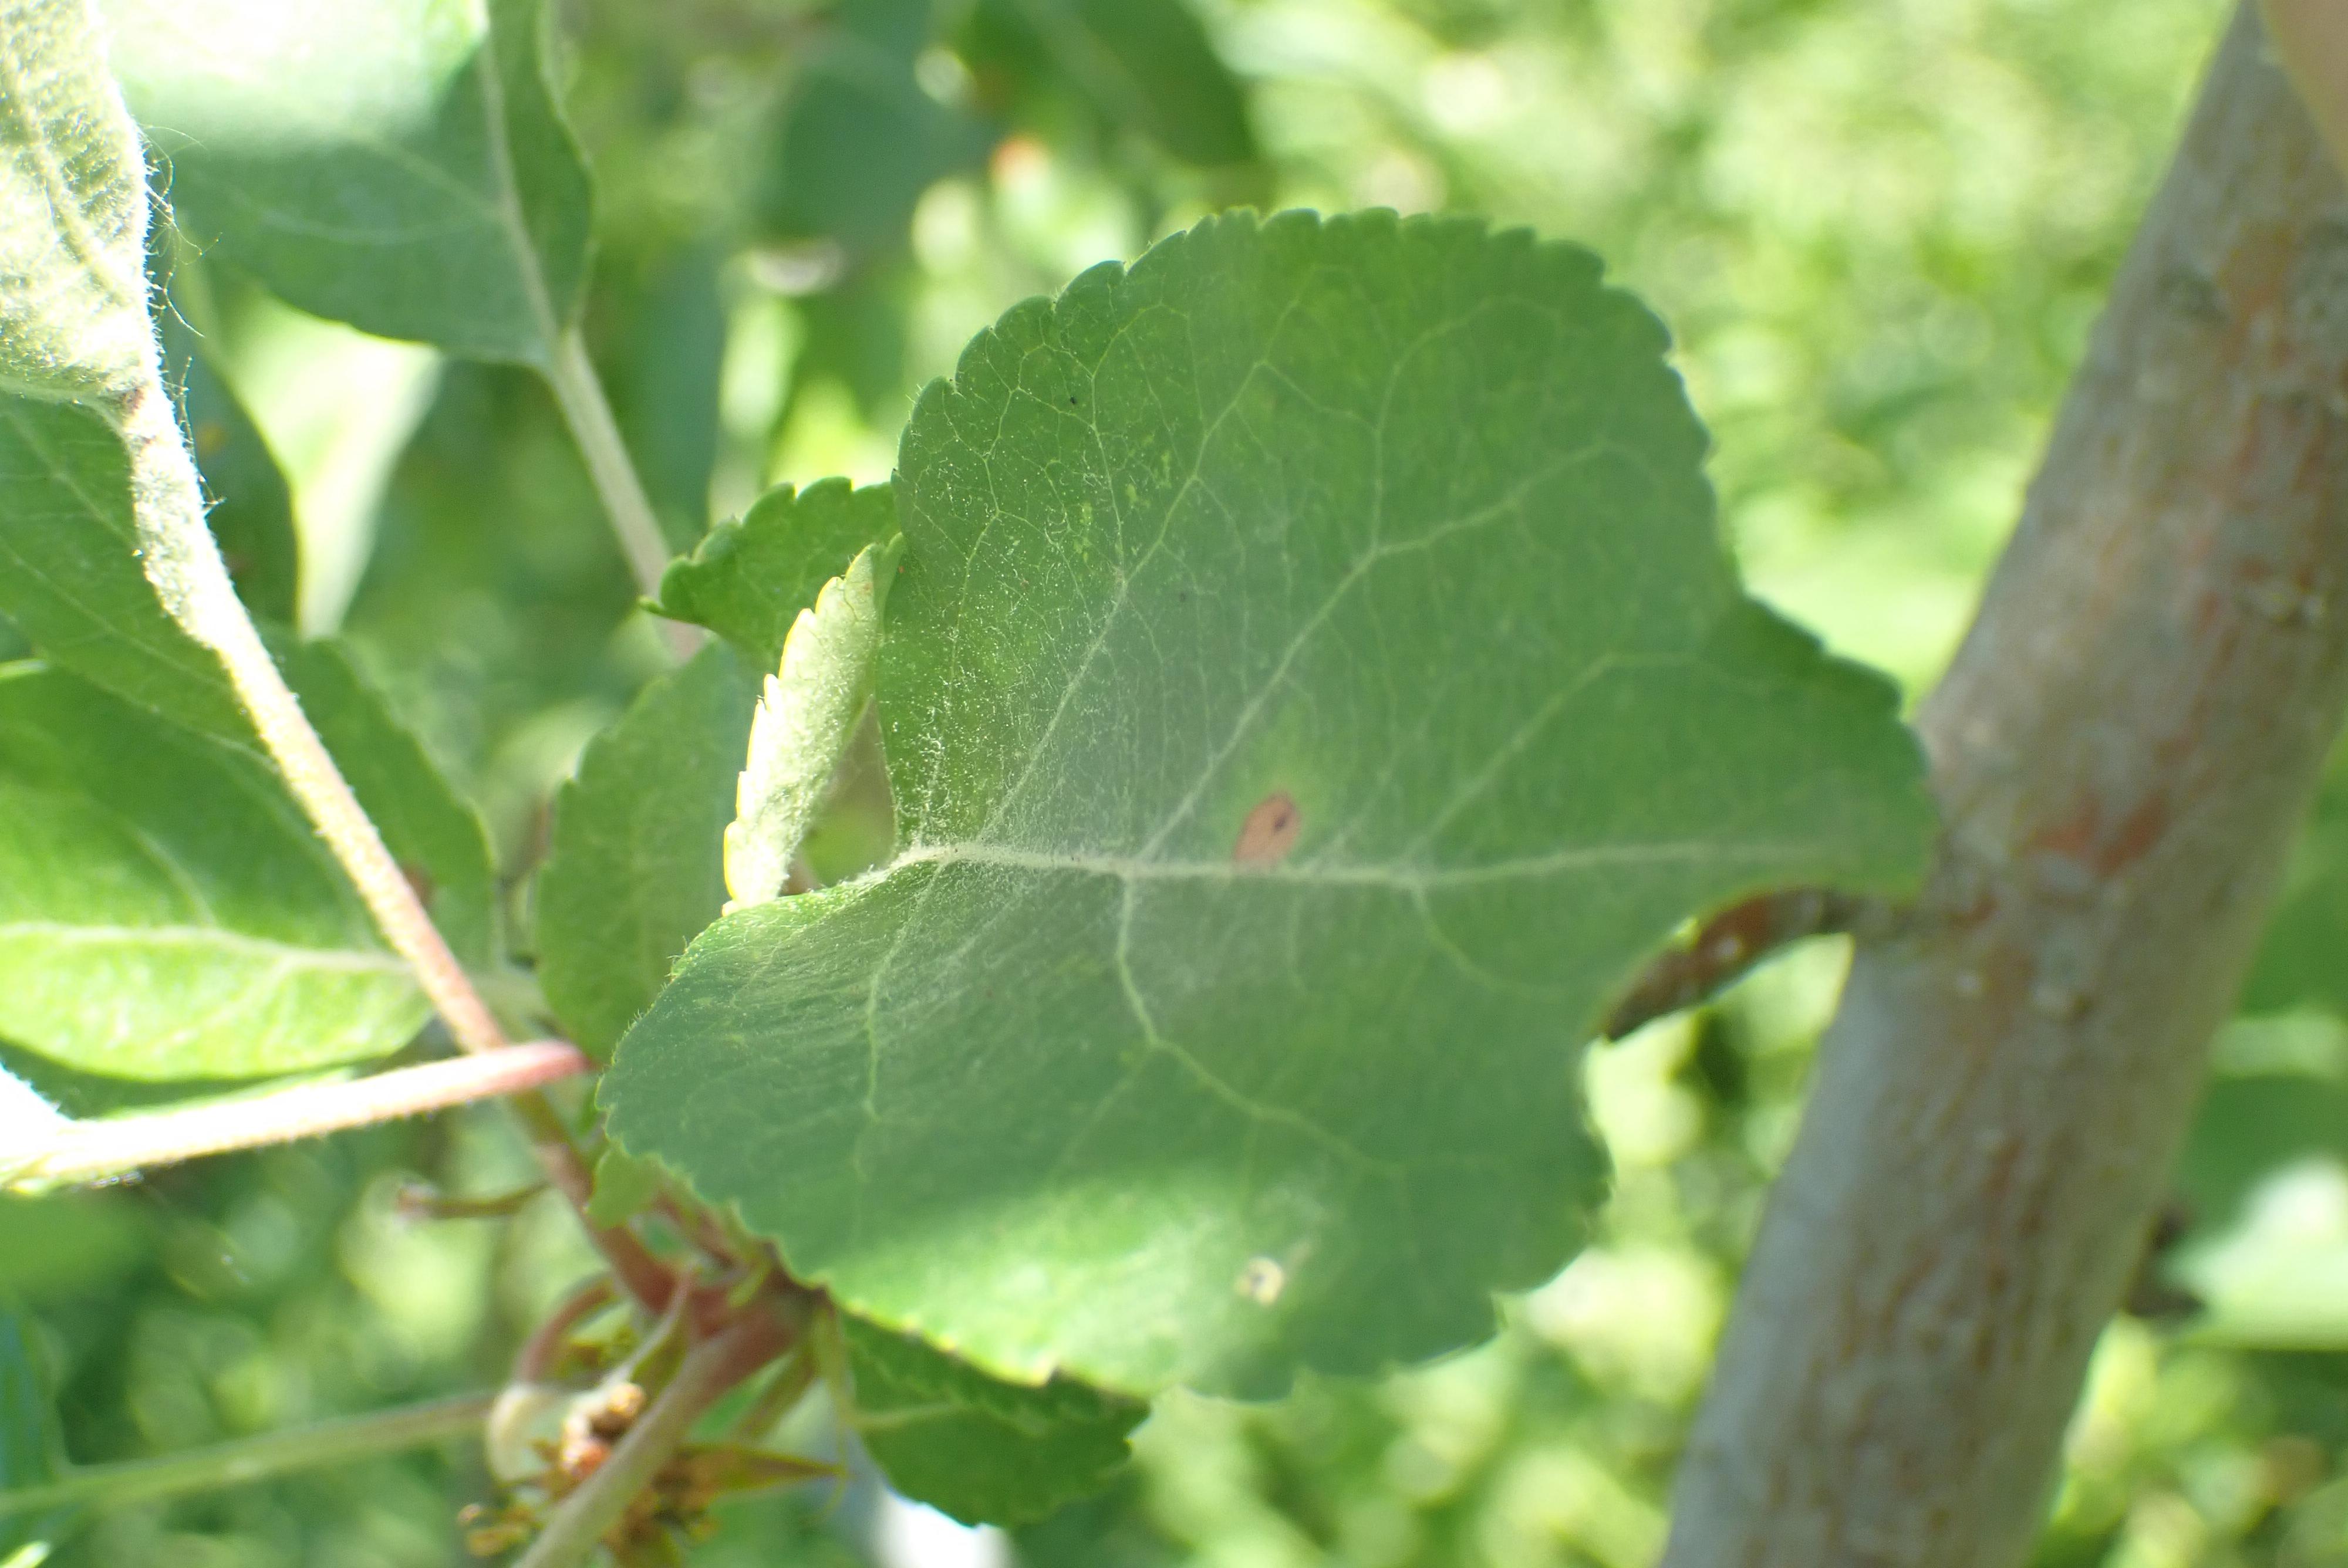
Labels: frog_eye_leaf_spot